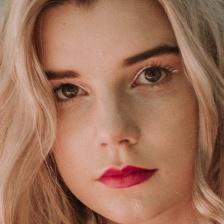
Label: faces